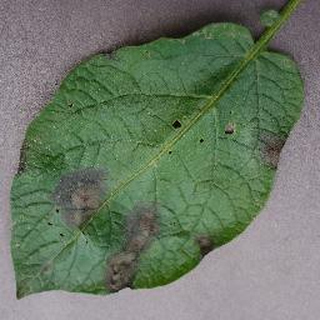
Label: potato_late_blight